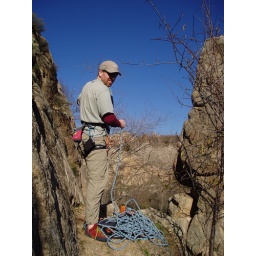
Climbing under the blue sky of Toledo